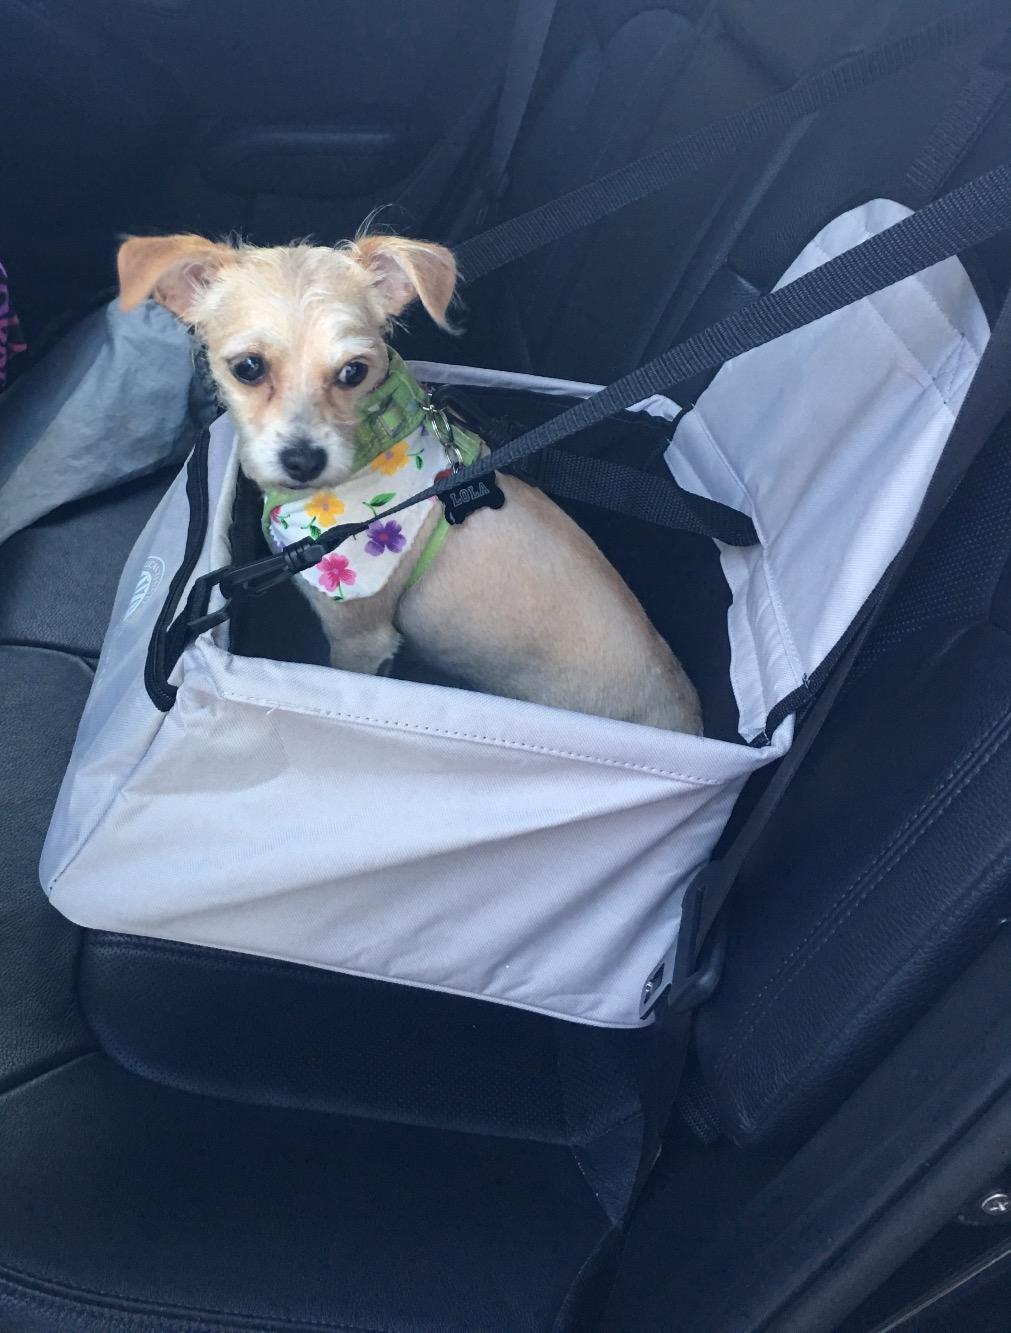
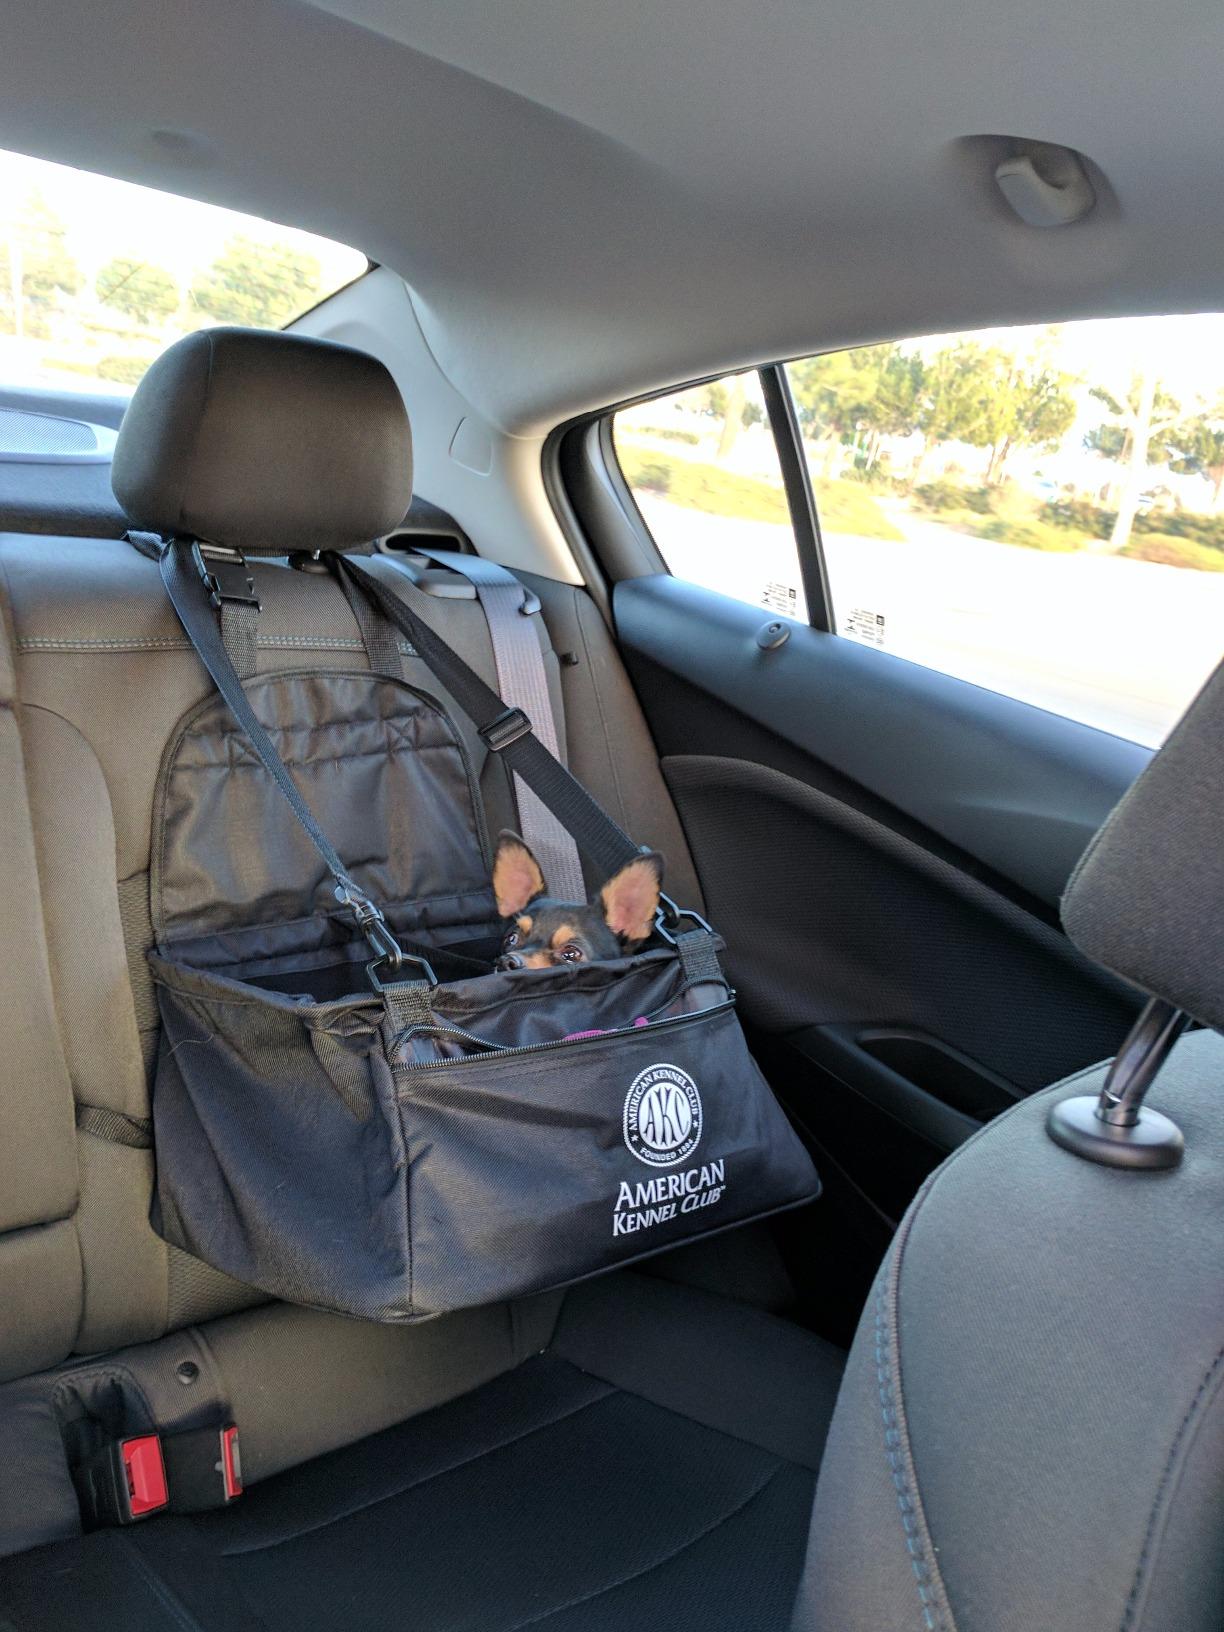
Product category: items_kennel
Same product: no